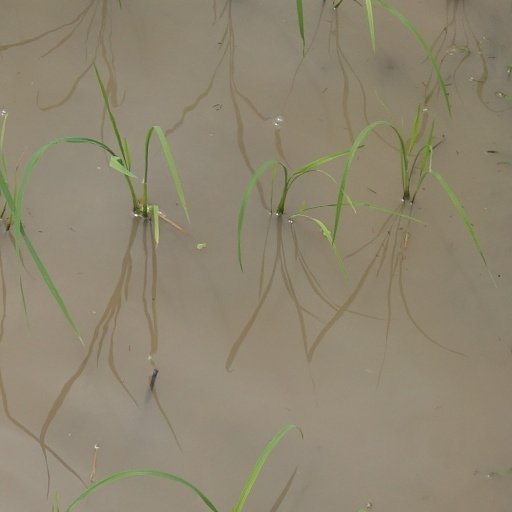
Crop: rice